Kenneth G. Crawford

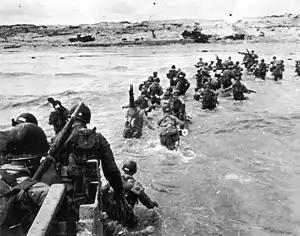
Crawford was the first journalist to land at Normandy at Utah Beach (here showing US soldiers landing on 6 June 1944)

In 1924, fresh out of college, Crawford joined the United Press news wire service in Chicago, St. Louis, Cleveland, Lansing, Indianapolis, and Washington, DC. He moved to the "Buffalo Times" and then in 1933 returned to Washington with the "New York Post". He also contributed to the "Saturday Evening Post", "The Nation", and "The New Republic".